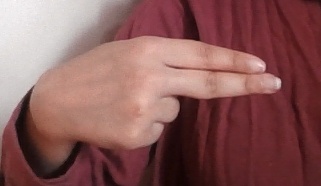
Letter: ain